Eliza Ruhamah Scidmore

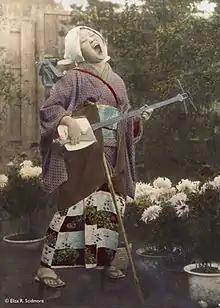
A goze in 1912, photographed by Scidmore and hand-colored

Scidmore was born October 14, 1856, in Clinton, Iowa. She was the daughter of George B. Scidmore and Eliza Catherine Sweeney Scidmore, who settled among family in Madison, Wisconsin, after an itinerant period early in their marriage, when their two children were born. The future writer Eliza spent several years of her early childhood in Madison, before moving to Washington, D.C., with her mother and brother during the Civil War. She later attended Oberlin College, though she never completed a degree. She broke into newspaper work in the 1870s and started her career as a "society writer" in Washington.